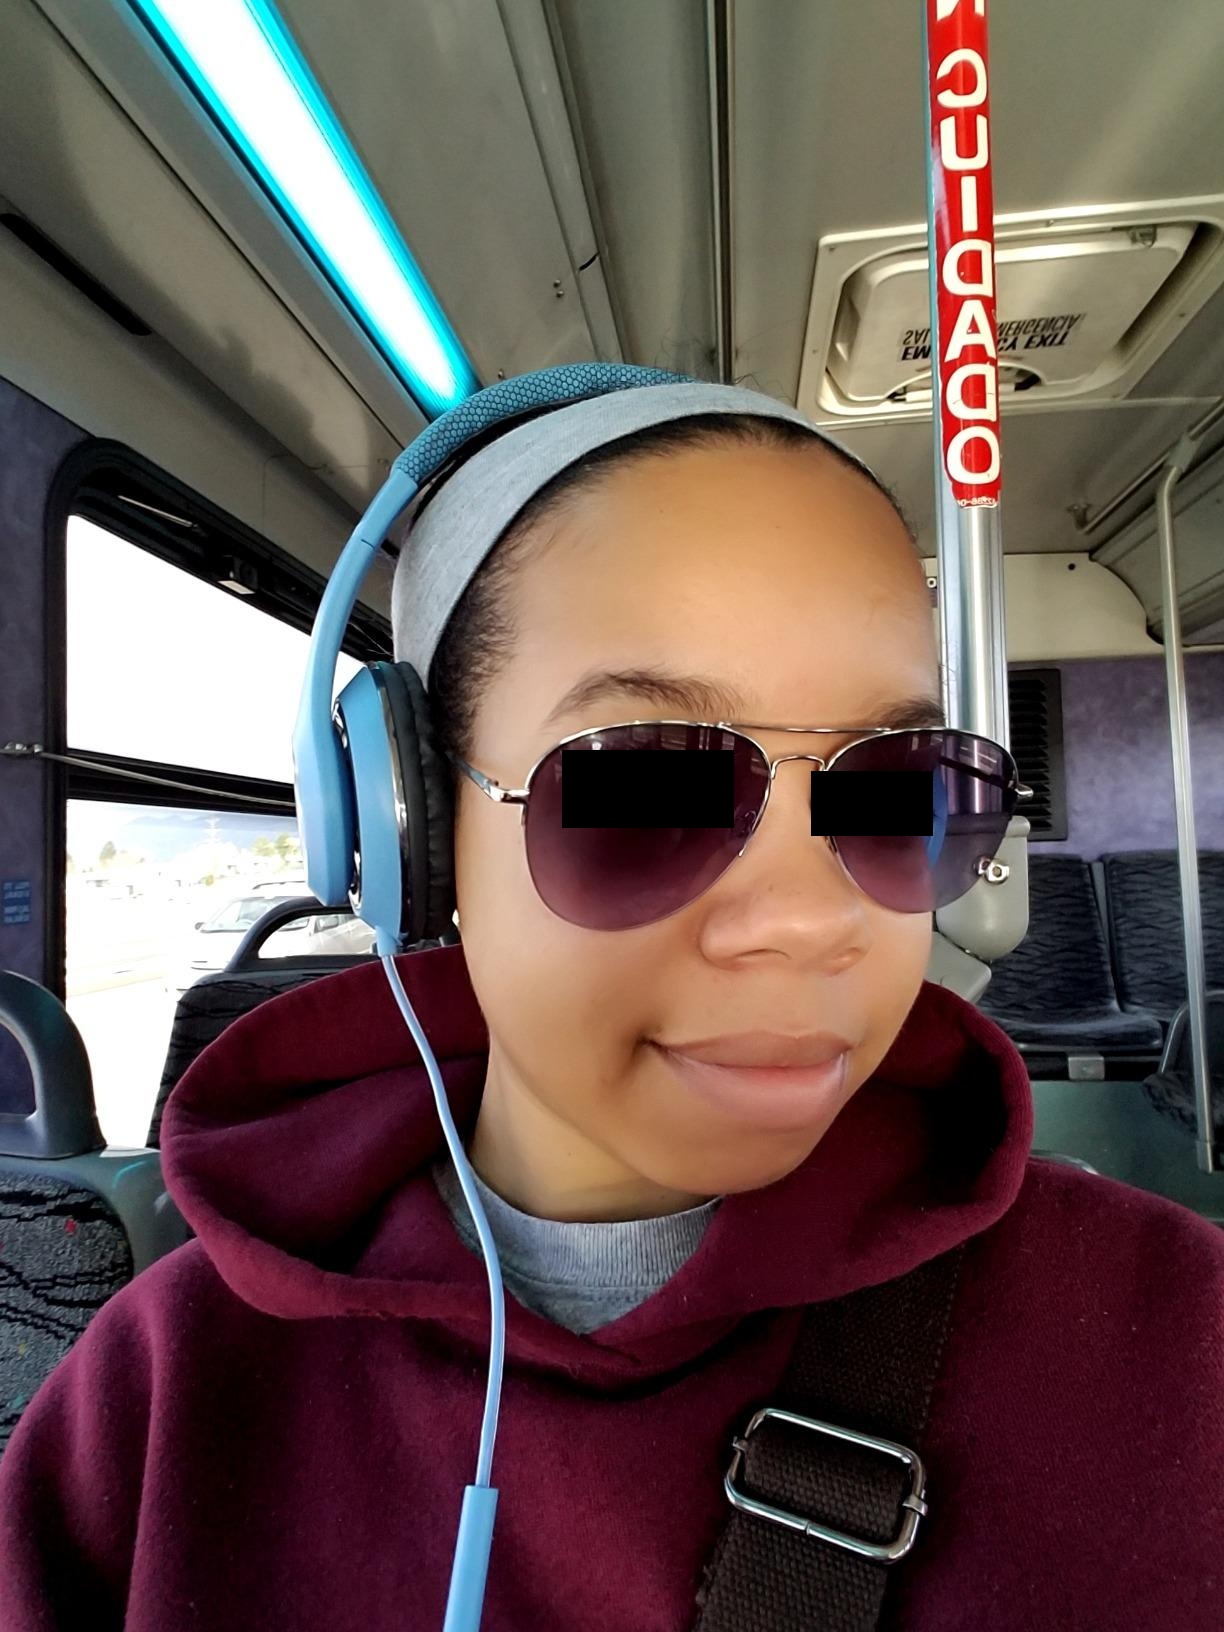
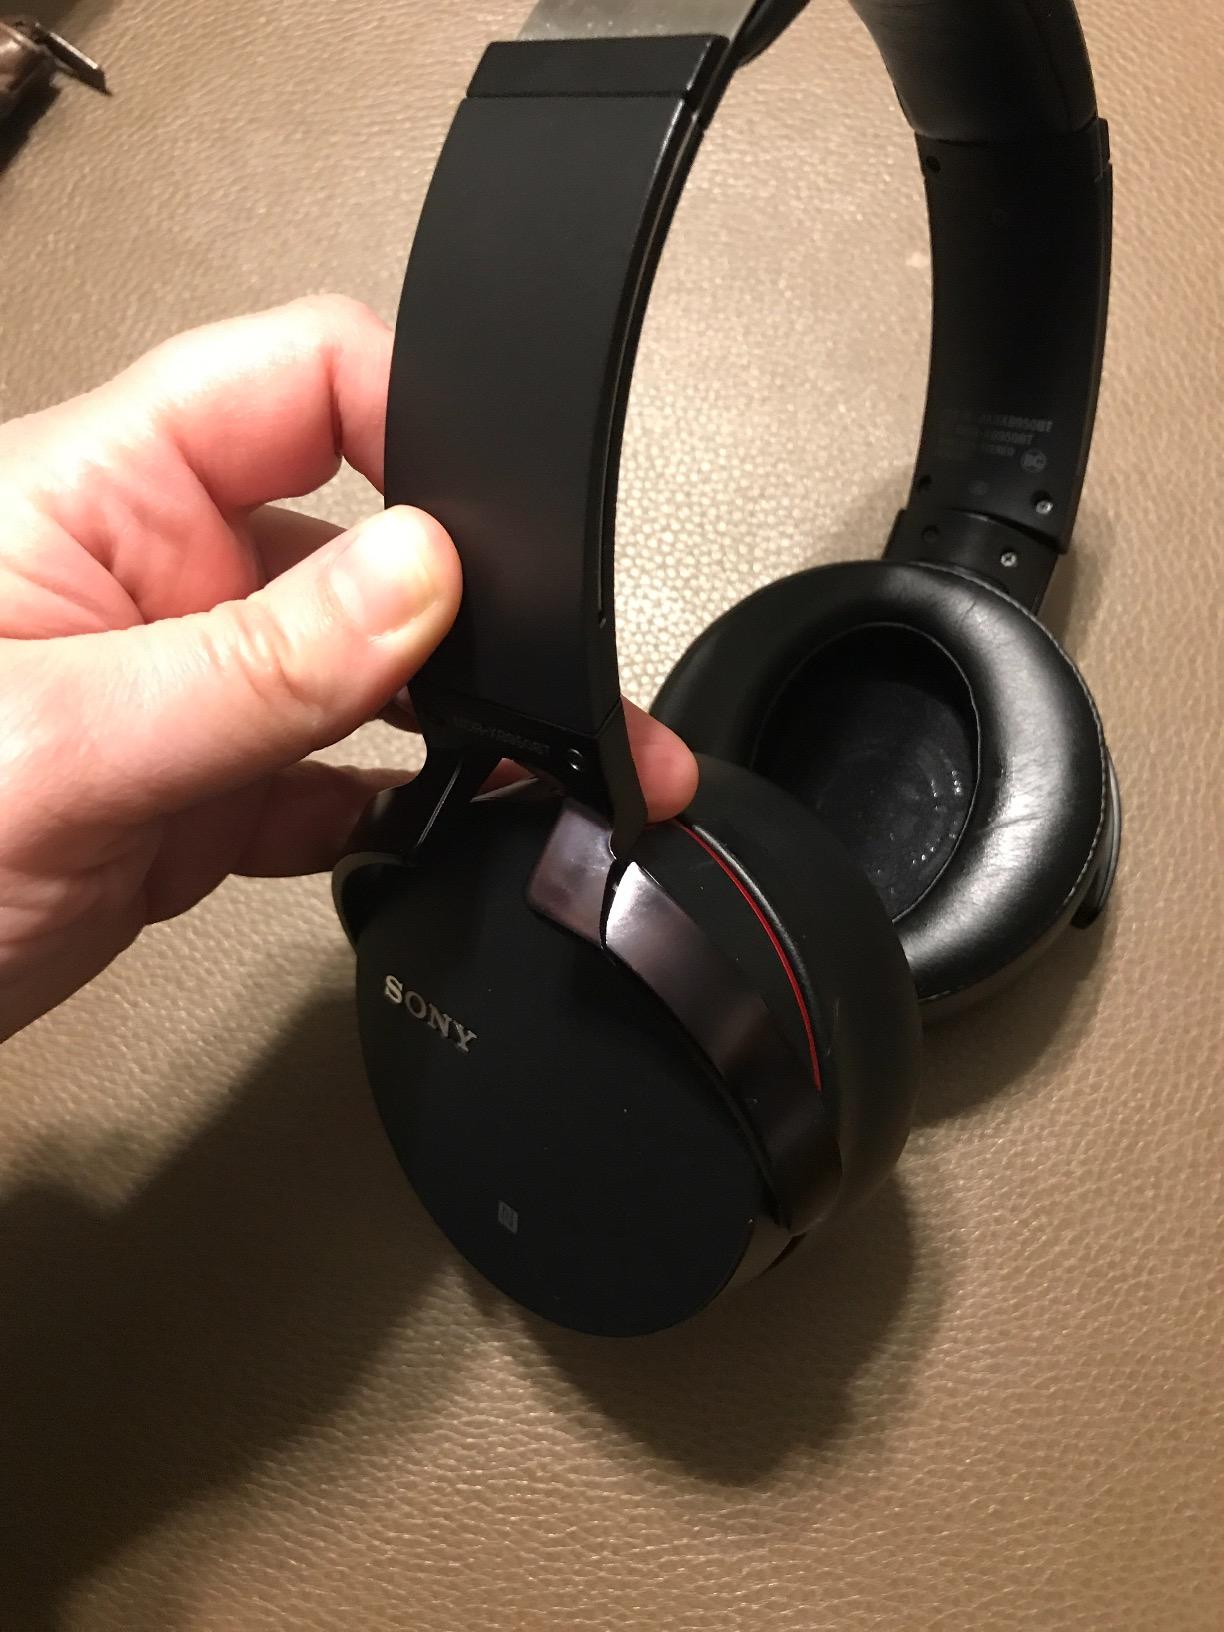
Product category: headphones
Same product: no